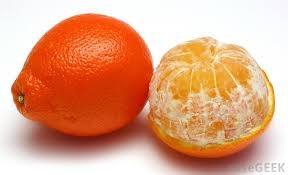
Label: mandarine